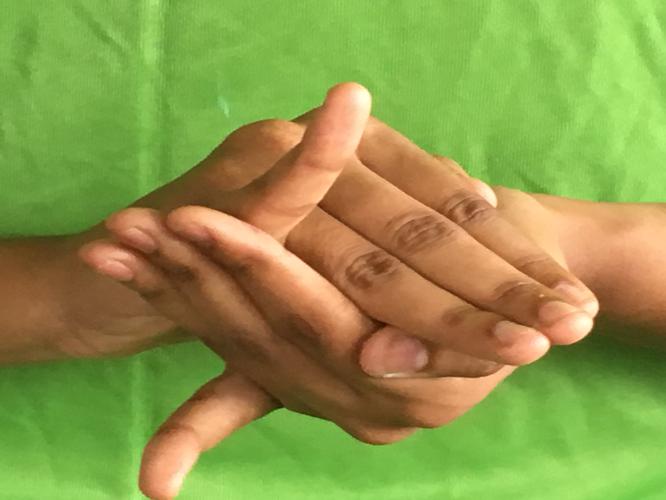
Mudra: Kurma
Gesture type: double_hand